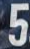
Number: 5